Port-au-Prince

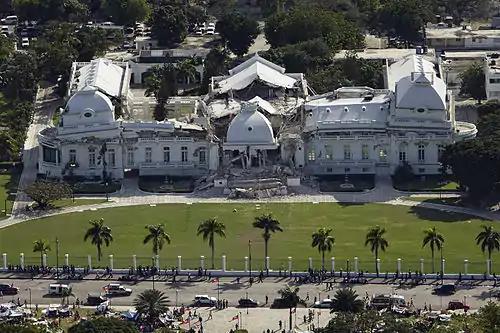
The Presidential Palace (National Palace) on 13 January 2010, the day after the 2010 earthquake, showing the extensive damage to the edifice.

While the first French presence in Hôpital, the region later to contain Port-au-Prince was that of the "flibustiers"; as the region became a real French colony, the colonial administration began to worry about the continual presence of these pirates. While useful in repelling foreign pirates, they were relatively independent, unresponsive to orders from the colonial administration, and a potential threat to it. Therefore, in the winter of 1707, Choiseul-Beaupré, the governor of the region sought to get rid of what he saw as a threat. He insisted upon control of the hospital, but the "flibustiers" refused, considering that humiliating. They proceeded to close the hospital rather than cede control of it to the governor, and many of them became "habitans" (farmers) the first long-term European inhabitants in the region.